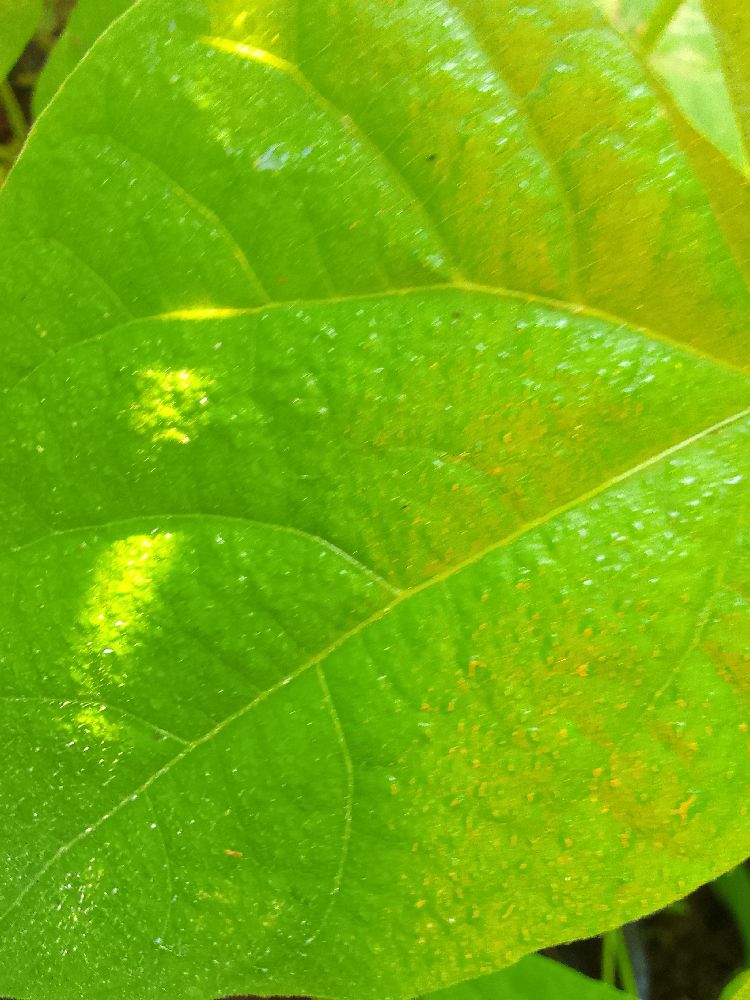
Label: healthy